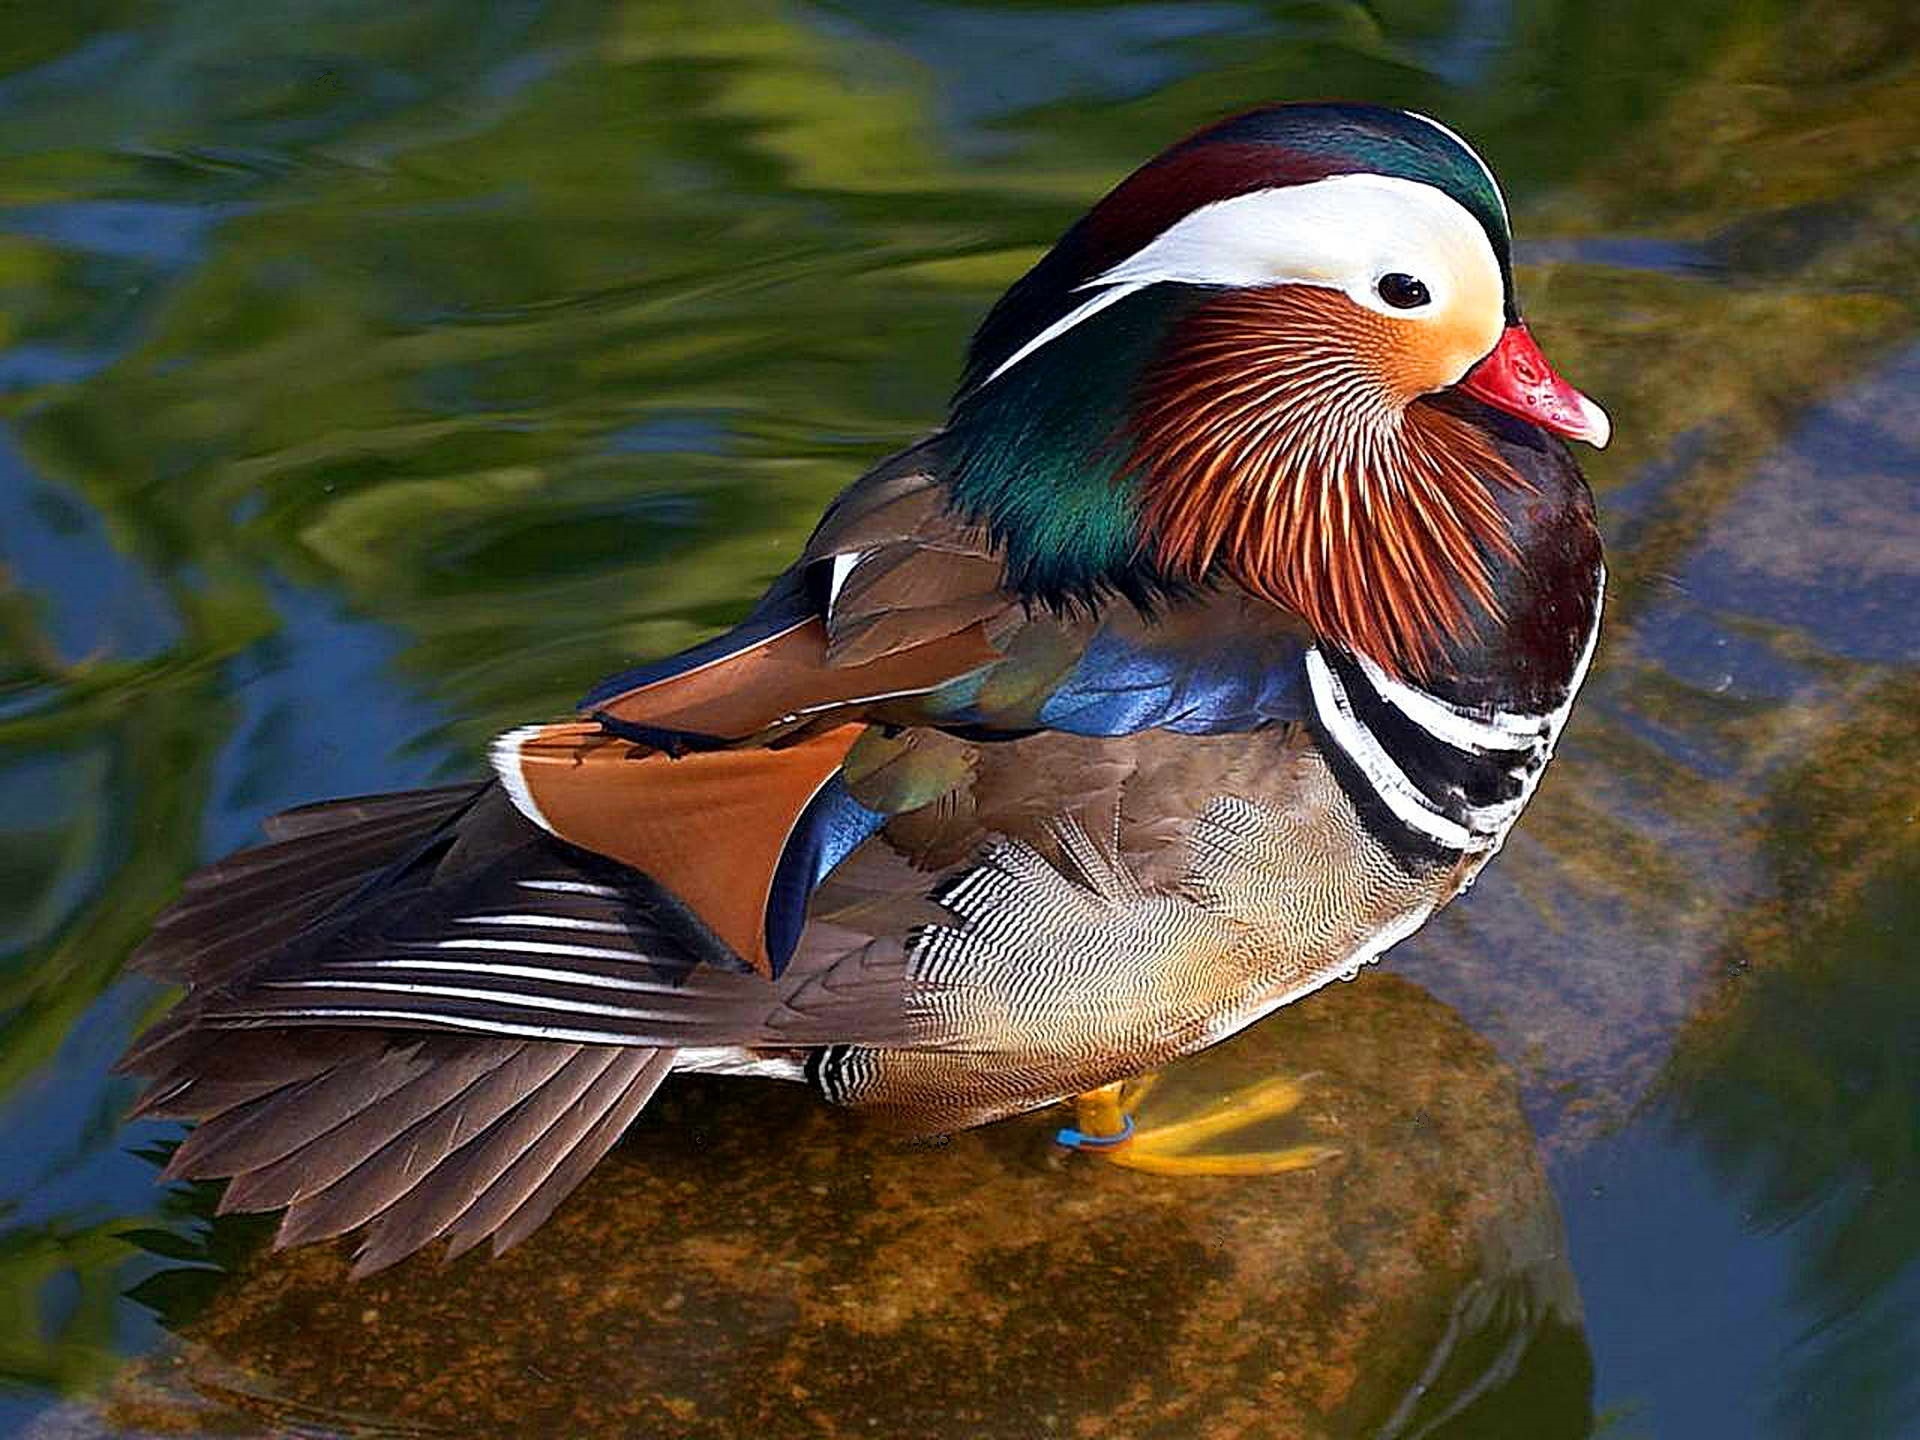
water, nature, bird, wing, male, wildlife, beak, colorful, fauna, water fowl, plumage, poultry, close up, outdoors, duck, feathers, vertebrate, waterfowl, water bird, mallard, mandarin duck, ducks geese and swans